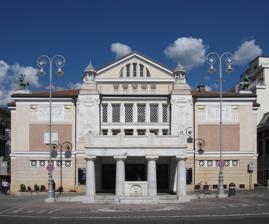
Building: Stadttheater Meran
Country: Italy
Year built: 1899
Stadttheater Meran The Stadttheater Meran or Teatro Civico di Merano is the civic theatre of the town of Merano in South Tyrol , northern Italy. With the economic and financial development of the city as a spa for Empress Elisabeth of Austria and the aristocracy, the need for a higher cultural institution rose. The architect Martin Dülfer , who was a representative of the Munich School of Architecture, was given the commission to build the new theatre. He designed the theatre in the Jugendstil . It was completed in 1899 and inaugurated on December 1, 1900. After the annexation of the town following the end of World War I from Austria-Hungary to Italy was the theatre renamed by the Italians after Giacomo Puccini , who visited the town in 1923. The theatre saw its decline after World War II and the 1950s. It was, however, revived again and renovated after a fire in 1978. References